Kilmarnock Academy

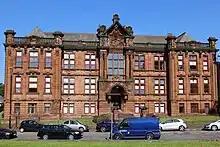
The Technical College closed in 1997, later became luxury apartments, known as "Academy Apartments"

The Kilmarnock Academy that was situated on Elmbank Drive was erected in 1898 to plans by Robert Ingram. The Elmbank Drive site was originally land that contained a nursery, with two acres of the site being used as the nursery playground. The foundation stone for the new Kilmarnock Academy at Elmbank Drive was laid on 31 October 1896. Built of traditional red sandstone, the new Kilmarnock Academy contained a gym, swimming pool and workshops, in addition to the usual classrooms. The first headmaster of Kilmarnock Academy at Elmbank Drive was Dr. Hugh Dickie who previously served as the headmaster of the school at the former site on North Hamilton Street. On 24 March 1923, a war memorial was dedicated by Sir Charles Fergusson, and was designed by former pupil of the school and architect W.F. Valentine. To commemorate the loss of soldiers in World War II, a library was opened in the school in 1955.